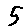
Label: 5